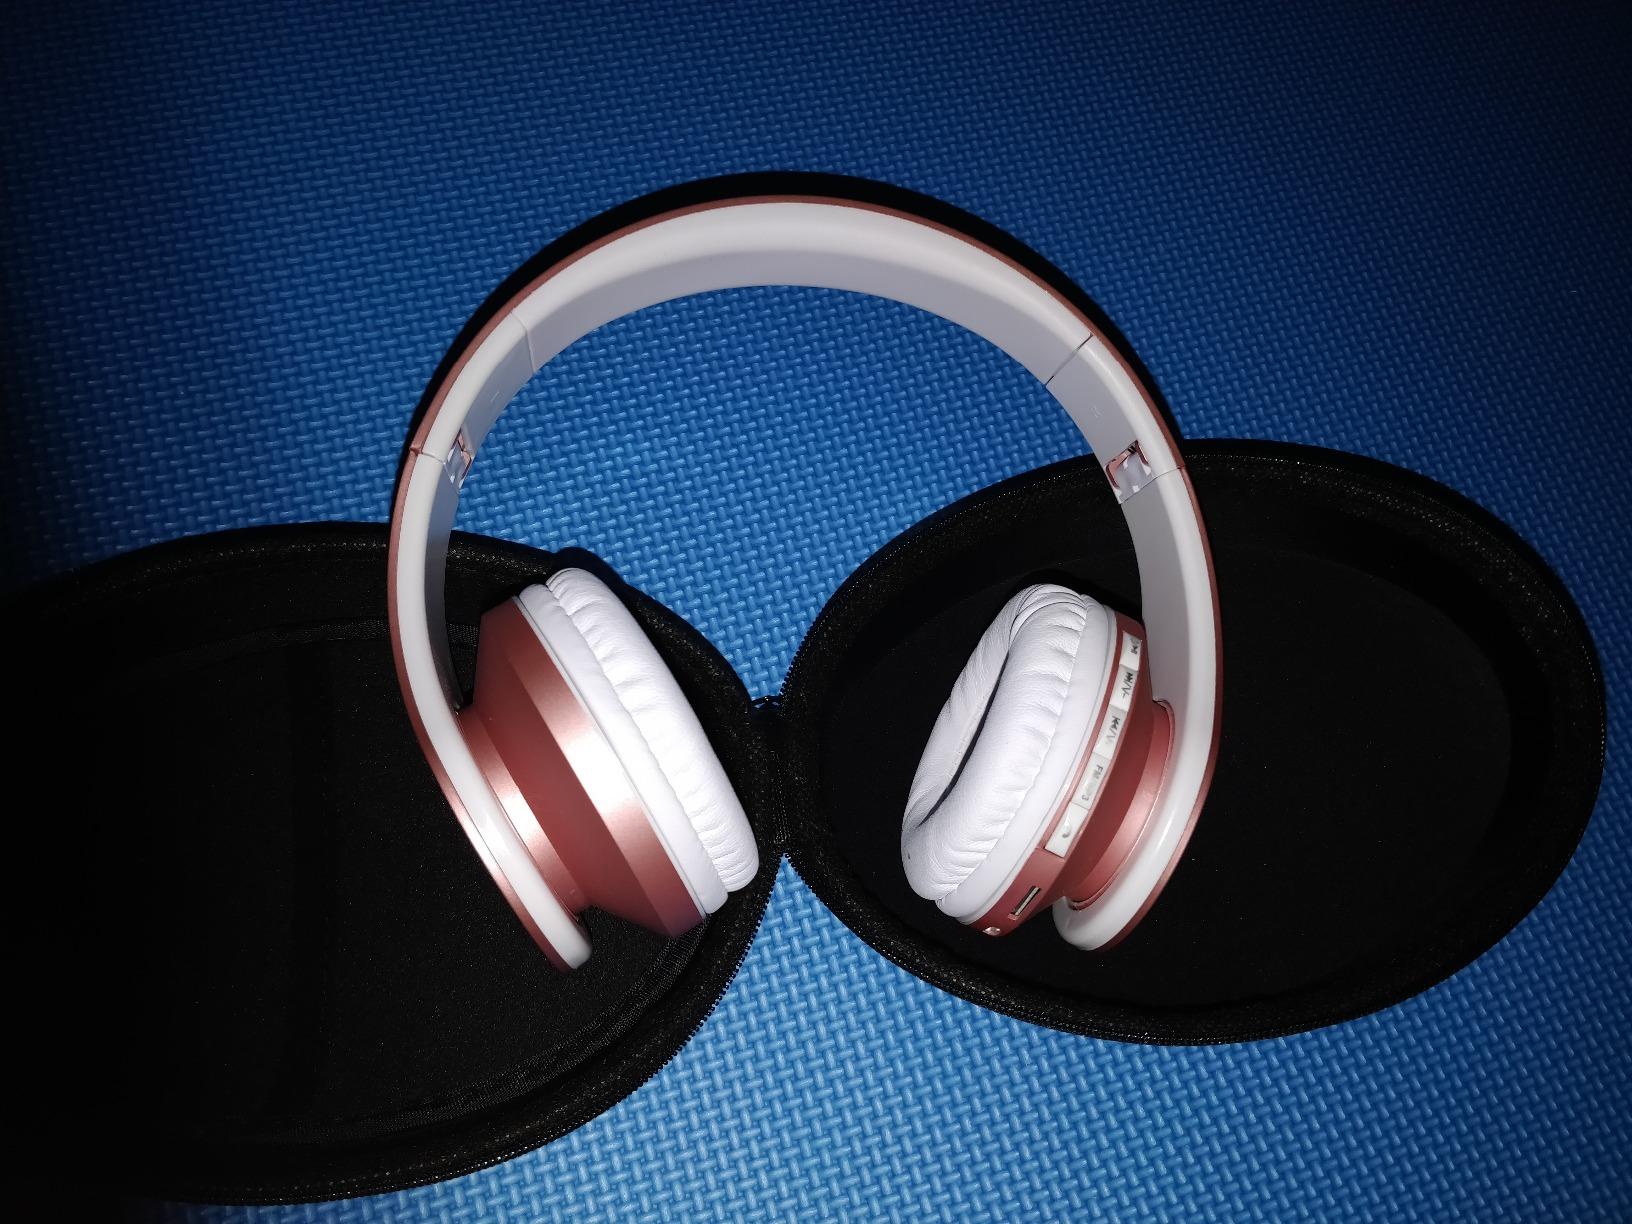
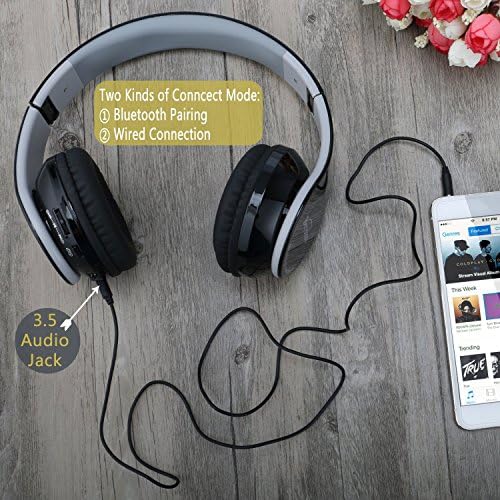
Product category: headphones
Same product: no